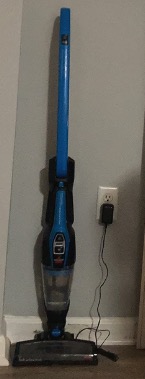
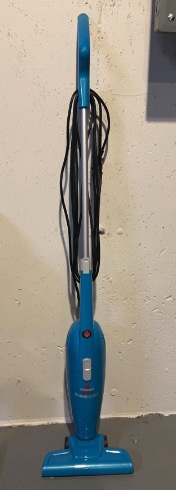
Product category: items_vacuum
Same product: no